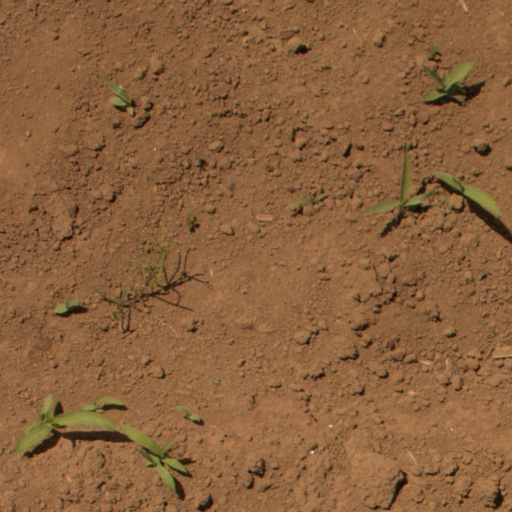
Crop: Jerusalem artichoke